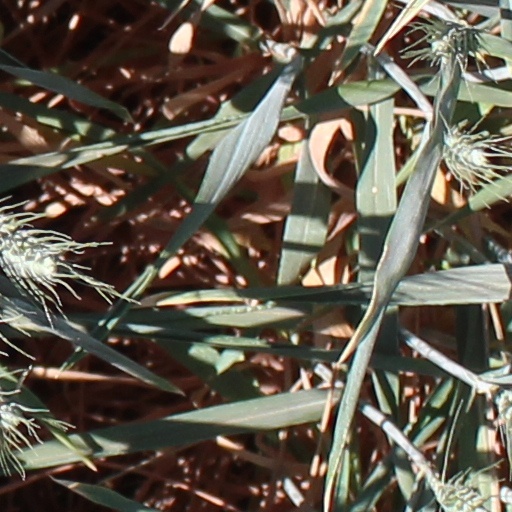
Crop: wheat